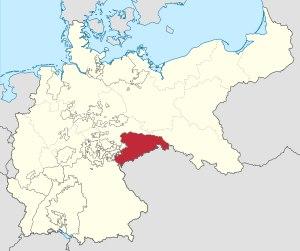
Marguerite Caroline Frédérique Cécile Auguste Amélie Joséphine Elisabeth Marie Jeanne de Saxe, née le 24 mai 1840 à Dresde et morte le 15 septembre 1858 à Monza, fut par mariage la belle-sœur de l'empereur François-Joseph Ier d'Autriche.